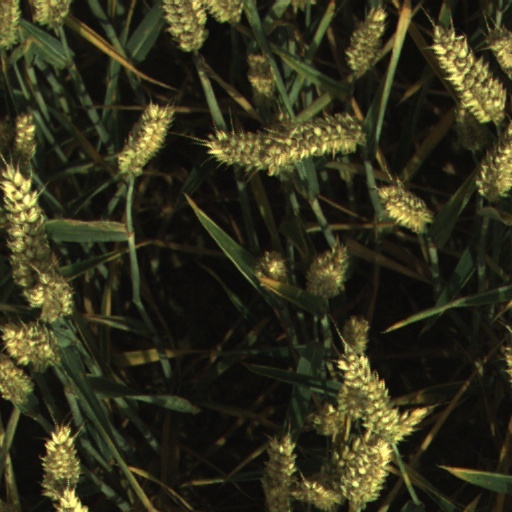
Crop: wheat